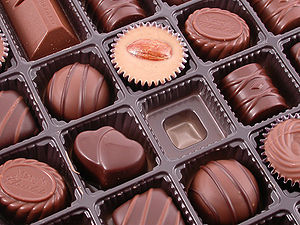
Forrest Gump (film) / Medvirkende
Centralt i filmen står citatet:"Livet er som en æske chokolade - man ved aldrig hvad man får"
Forrest Gump er en amerikansk dramafilm fra 1994 af Robert Zemeckis. Den bygger på en roman af samme navn fra 1985 skrevet af Winston Groom.